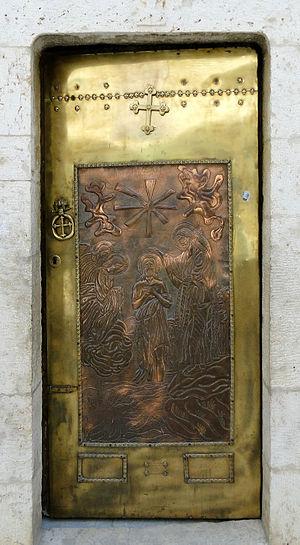
Porte de la chapelle du monastère de Sainte-Thècle (Mar Takla), Maaloula, Syrie